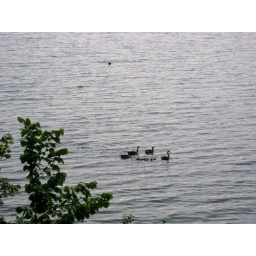
Family of ducks in front of the house